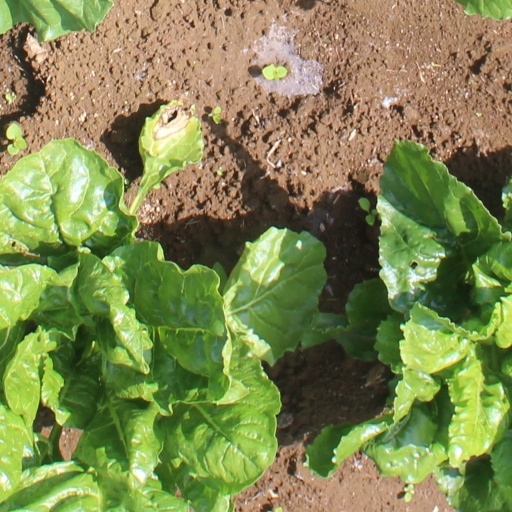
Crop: sugar beet